List of United States Army units with colonial roots

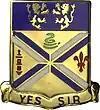
Distinctive Unit Insignia: 201st FA

Revolutionary War Campaigns: Boston, New York 1776